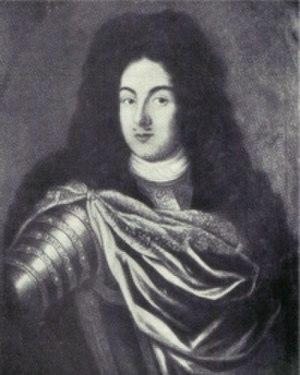
Portrait de Philippe Christophe comte de Kœnigsmark, petit-fils du maréchal suédois le comte Königsmarck - Assassiné en 1694 par la comtesse de Platen.
Philippe Christophe Comte de Kœnigsmark, né le 14 mars 1665 à Stade, assassiné le 11 juillet 1694 à Hanovre, est un officier supérieur de cavalerie de la cour de Hanovre.